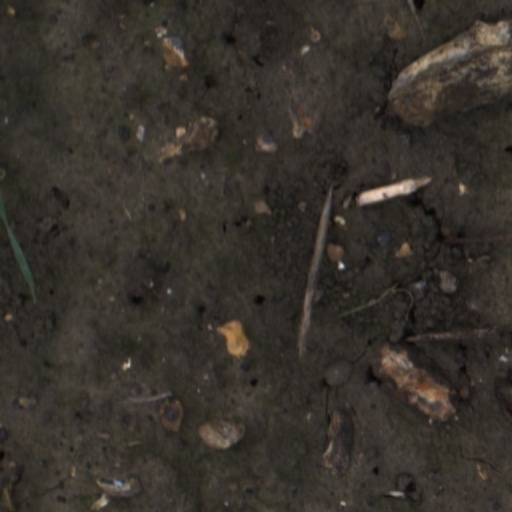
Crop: wheat